Wonderview School District

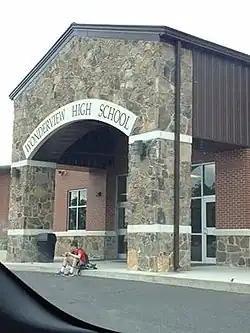
Wonderview High School

Wonderview School District is a public school district based in Conway County, Arkansas. It is located in an unincorporated area, and has a Hattieville postal address.